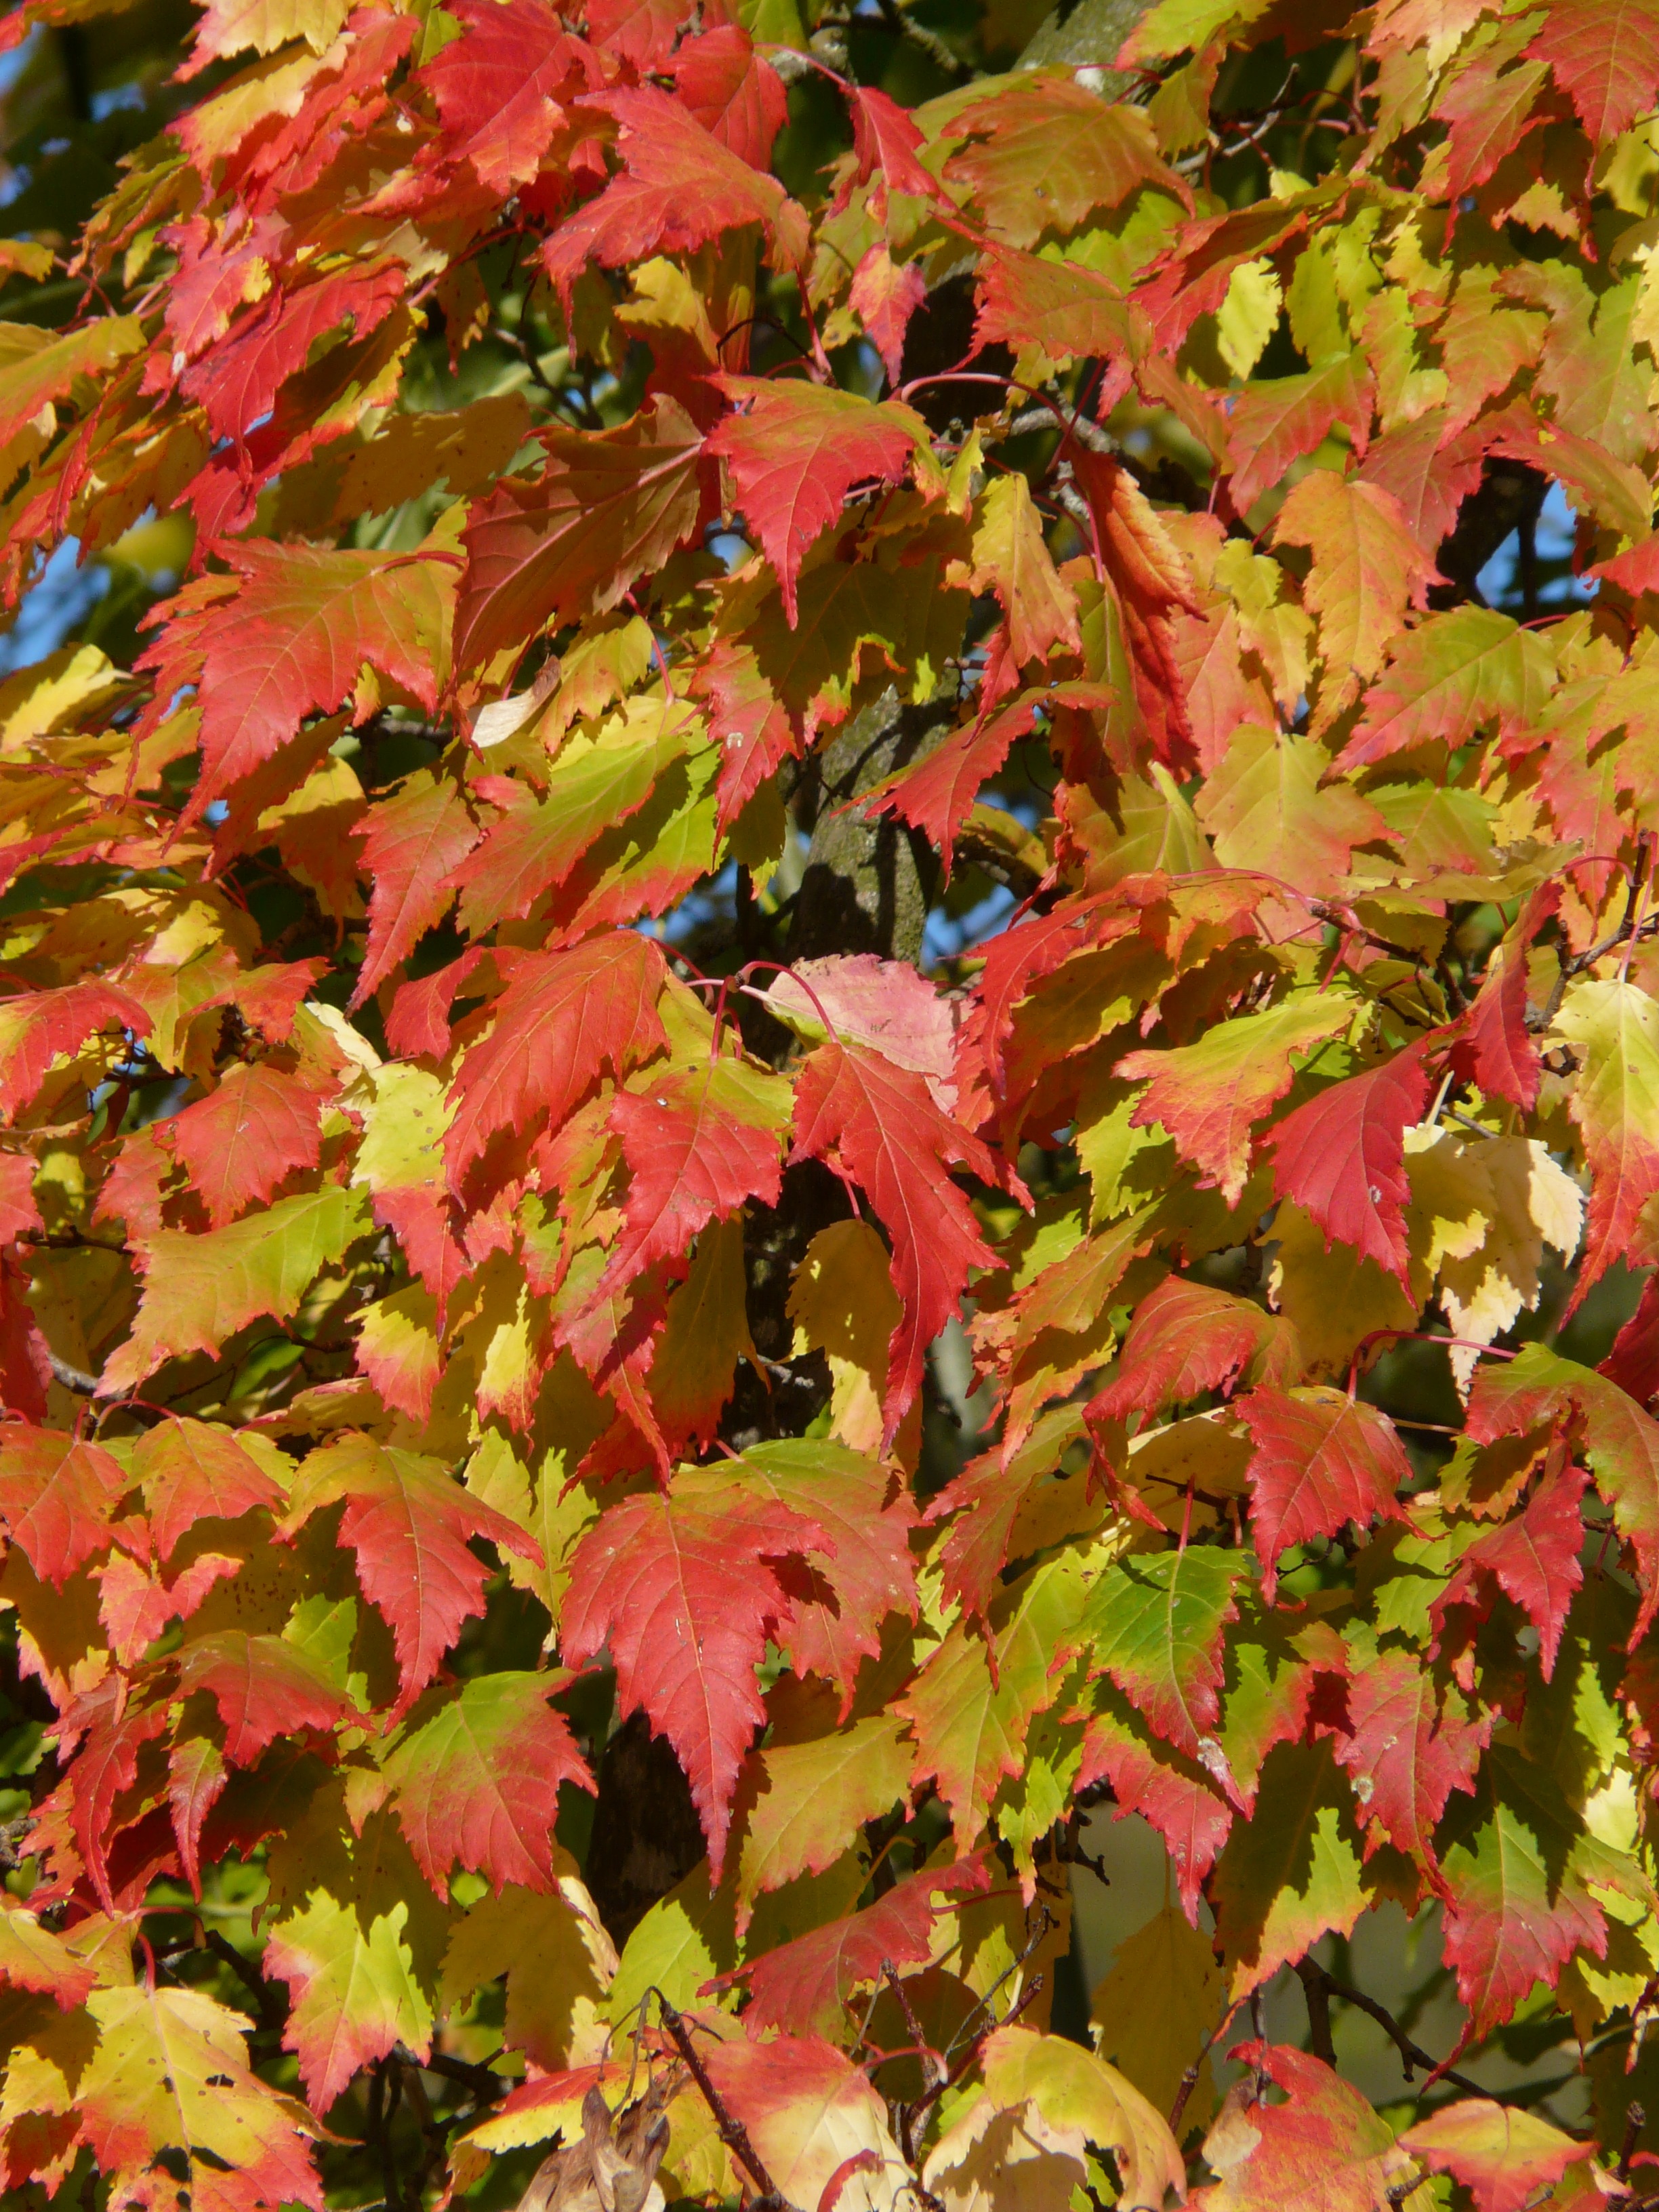
tree, forest, branch, plant, sun, leaf, golden, color, autumn, colorful, season, maple, maple tree, maple leaf, deciduous tree, leaves, shrub, bright, deciduous, october, fall foliage, autumn forest, golden autumn, back light, golden october, flowering plant, needle leaf maple, annual plant, acer platanoides, woody plant, land plant